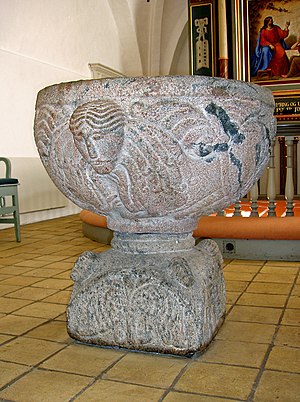
Dover Kirke
Døbefonten er en romansk løvefont i granit,  placeret midt i korbuen foran alteret.
Dover Kirke er viet til apostlen Sankt Andreas og ligger i Dover Sogn, Hjelmslev Herred, Skanderborg Amt / Århus Amt. Den hørte i middelalderen under Øm Kloster, og i en periode i 1700-tallet hørte den under Skanderborg Rytterdistrikt.